Flatcar

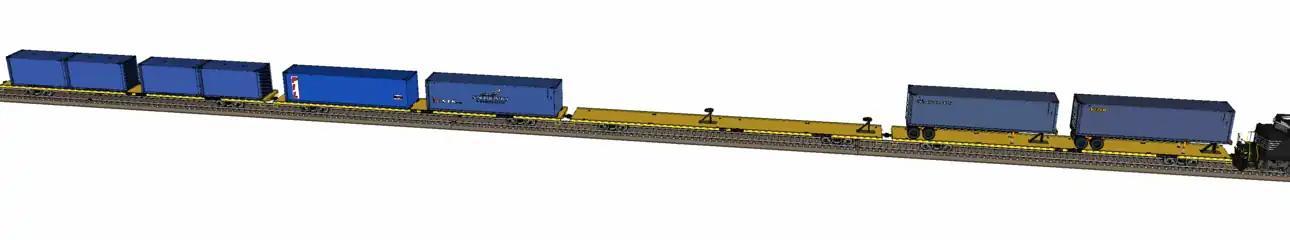
Four long intermodal flatcars Piggyback 2 forty-foot containers can fit on each 89-foot flat car 4 twenty-foot containers can fit on each flatcar one semi-trailer truck can fit as well

Bulkhead flatcars are designed with sturdy end-walls (bulkheads) to prevent loads from shifting past the ends of the car. Loads typically carried are pipe, steel slabs, utility poles and lumber, though lumber and utility poles are increasingly being hauled by skeleton cars. Bulkheads are typically lightweight when empty. An empty bulkhead on a train puts it at a speed restriction to go no more than . Since bulkheads are lightweight when empty, hunting can occur when the car is above . Hunting is the wobbling movement of the trucks on a freight car or a locomotive. If the wheels hunt against the rails for a period of time, there is a high risk of a derailment.